Kyiv Summit of First Ladies and Gentlemen

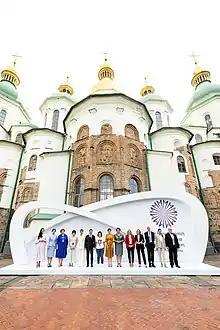
Participants of the first Kyiv Summit of First Ladies and Gentlemen

Kyiv Summit of First Ladies and Gentlemen is an international initiative of the First Lady of Ukraine Olena Zelenska. The theme of the first summit was Soft power in the new reality. The aim of the event is to create an international dialogue platform that will help solve humanitarian problems around the world. The first summit took place on August 23, 2021 on the territory of the National Sanctuary "Sophia of Kyiv".